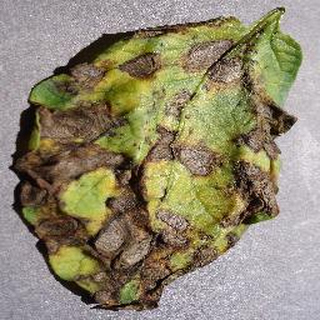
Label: potato_early_blight